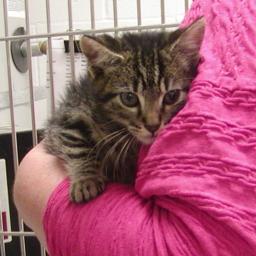
Animal: cats